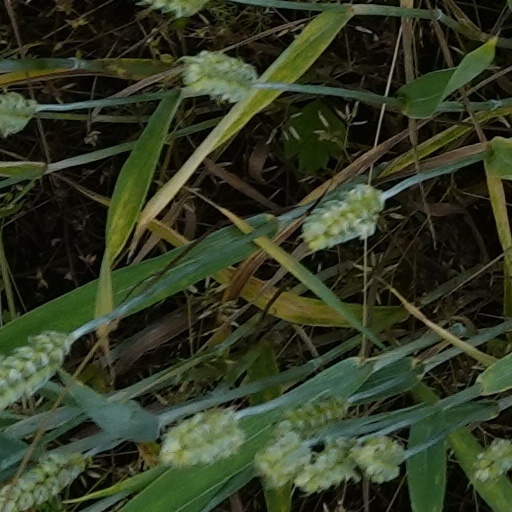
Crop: wheat